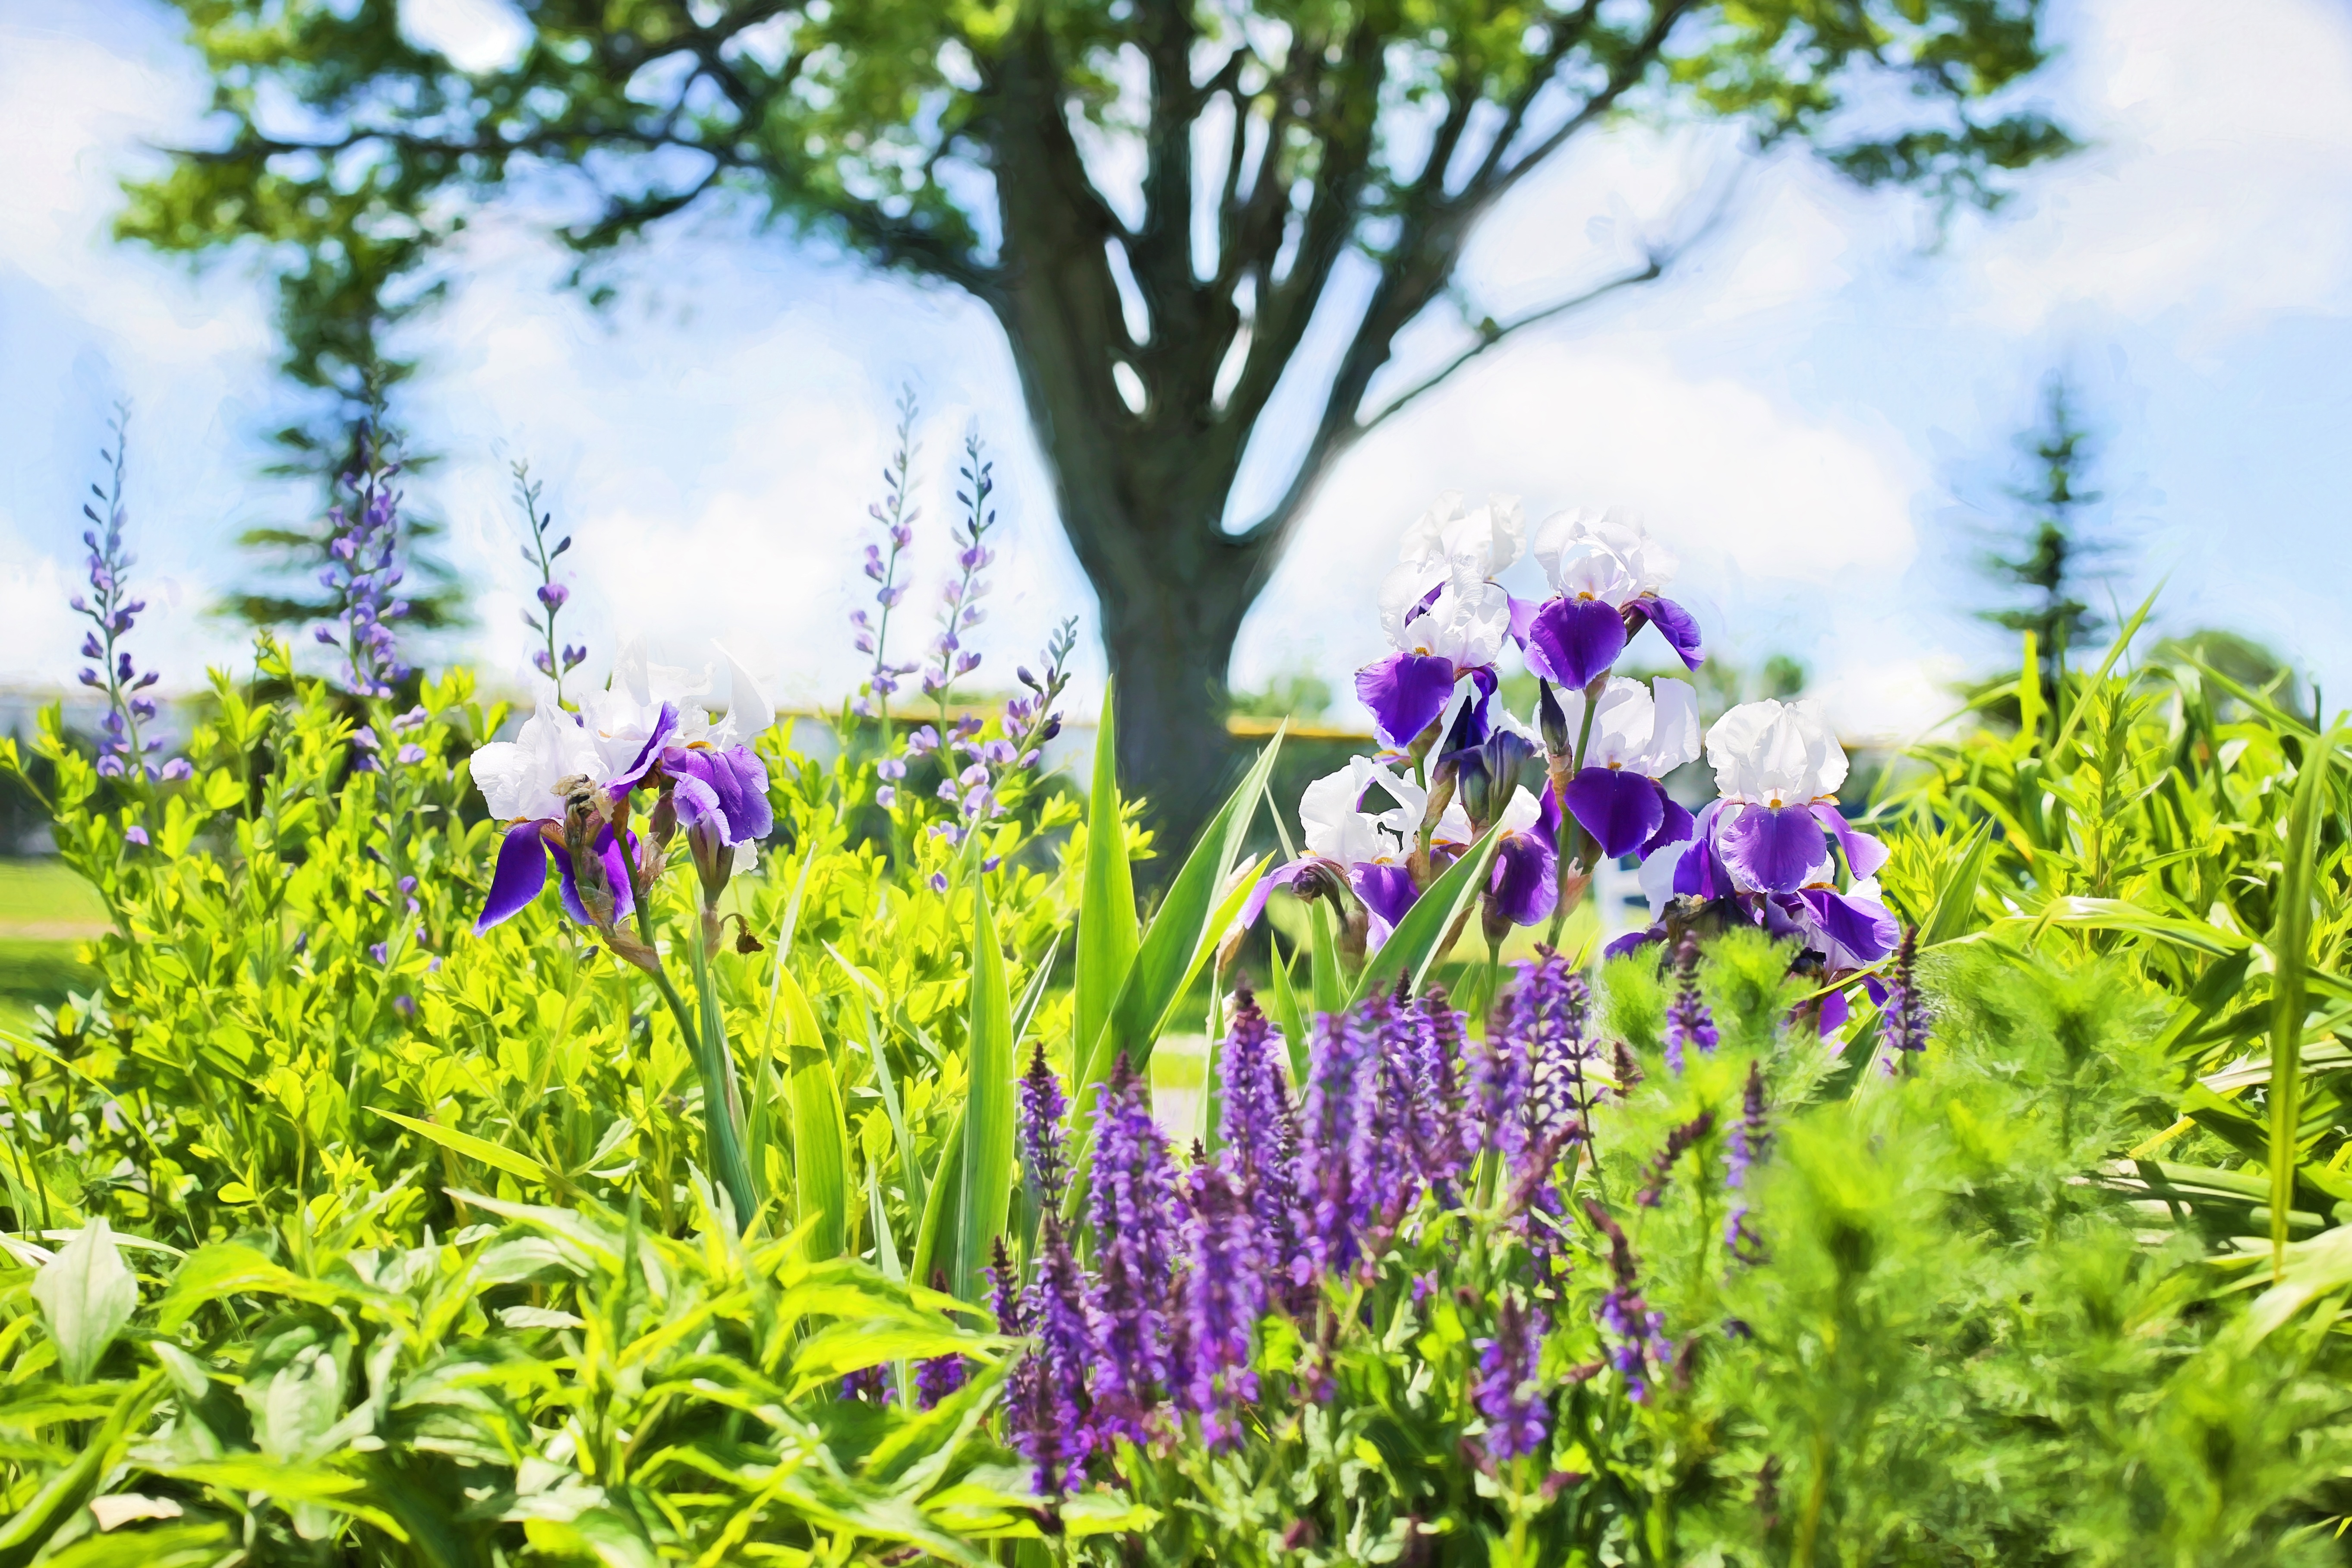
nature, grass, plant, field, lawn, meadow, prairie, flower, purple, petal, summer, green, botany, garden, flora, wildflower, flowers, gardening, violet, woodland, habitat, lupin, irises, flowering plant, land plant